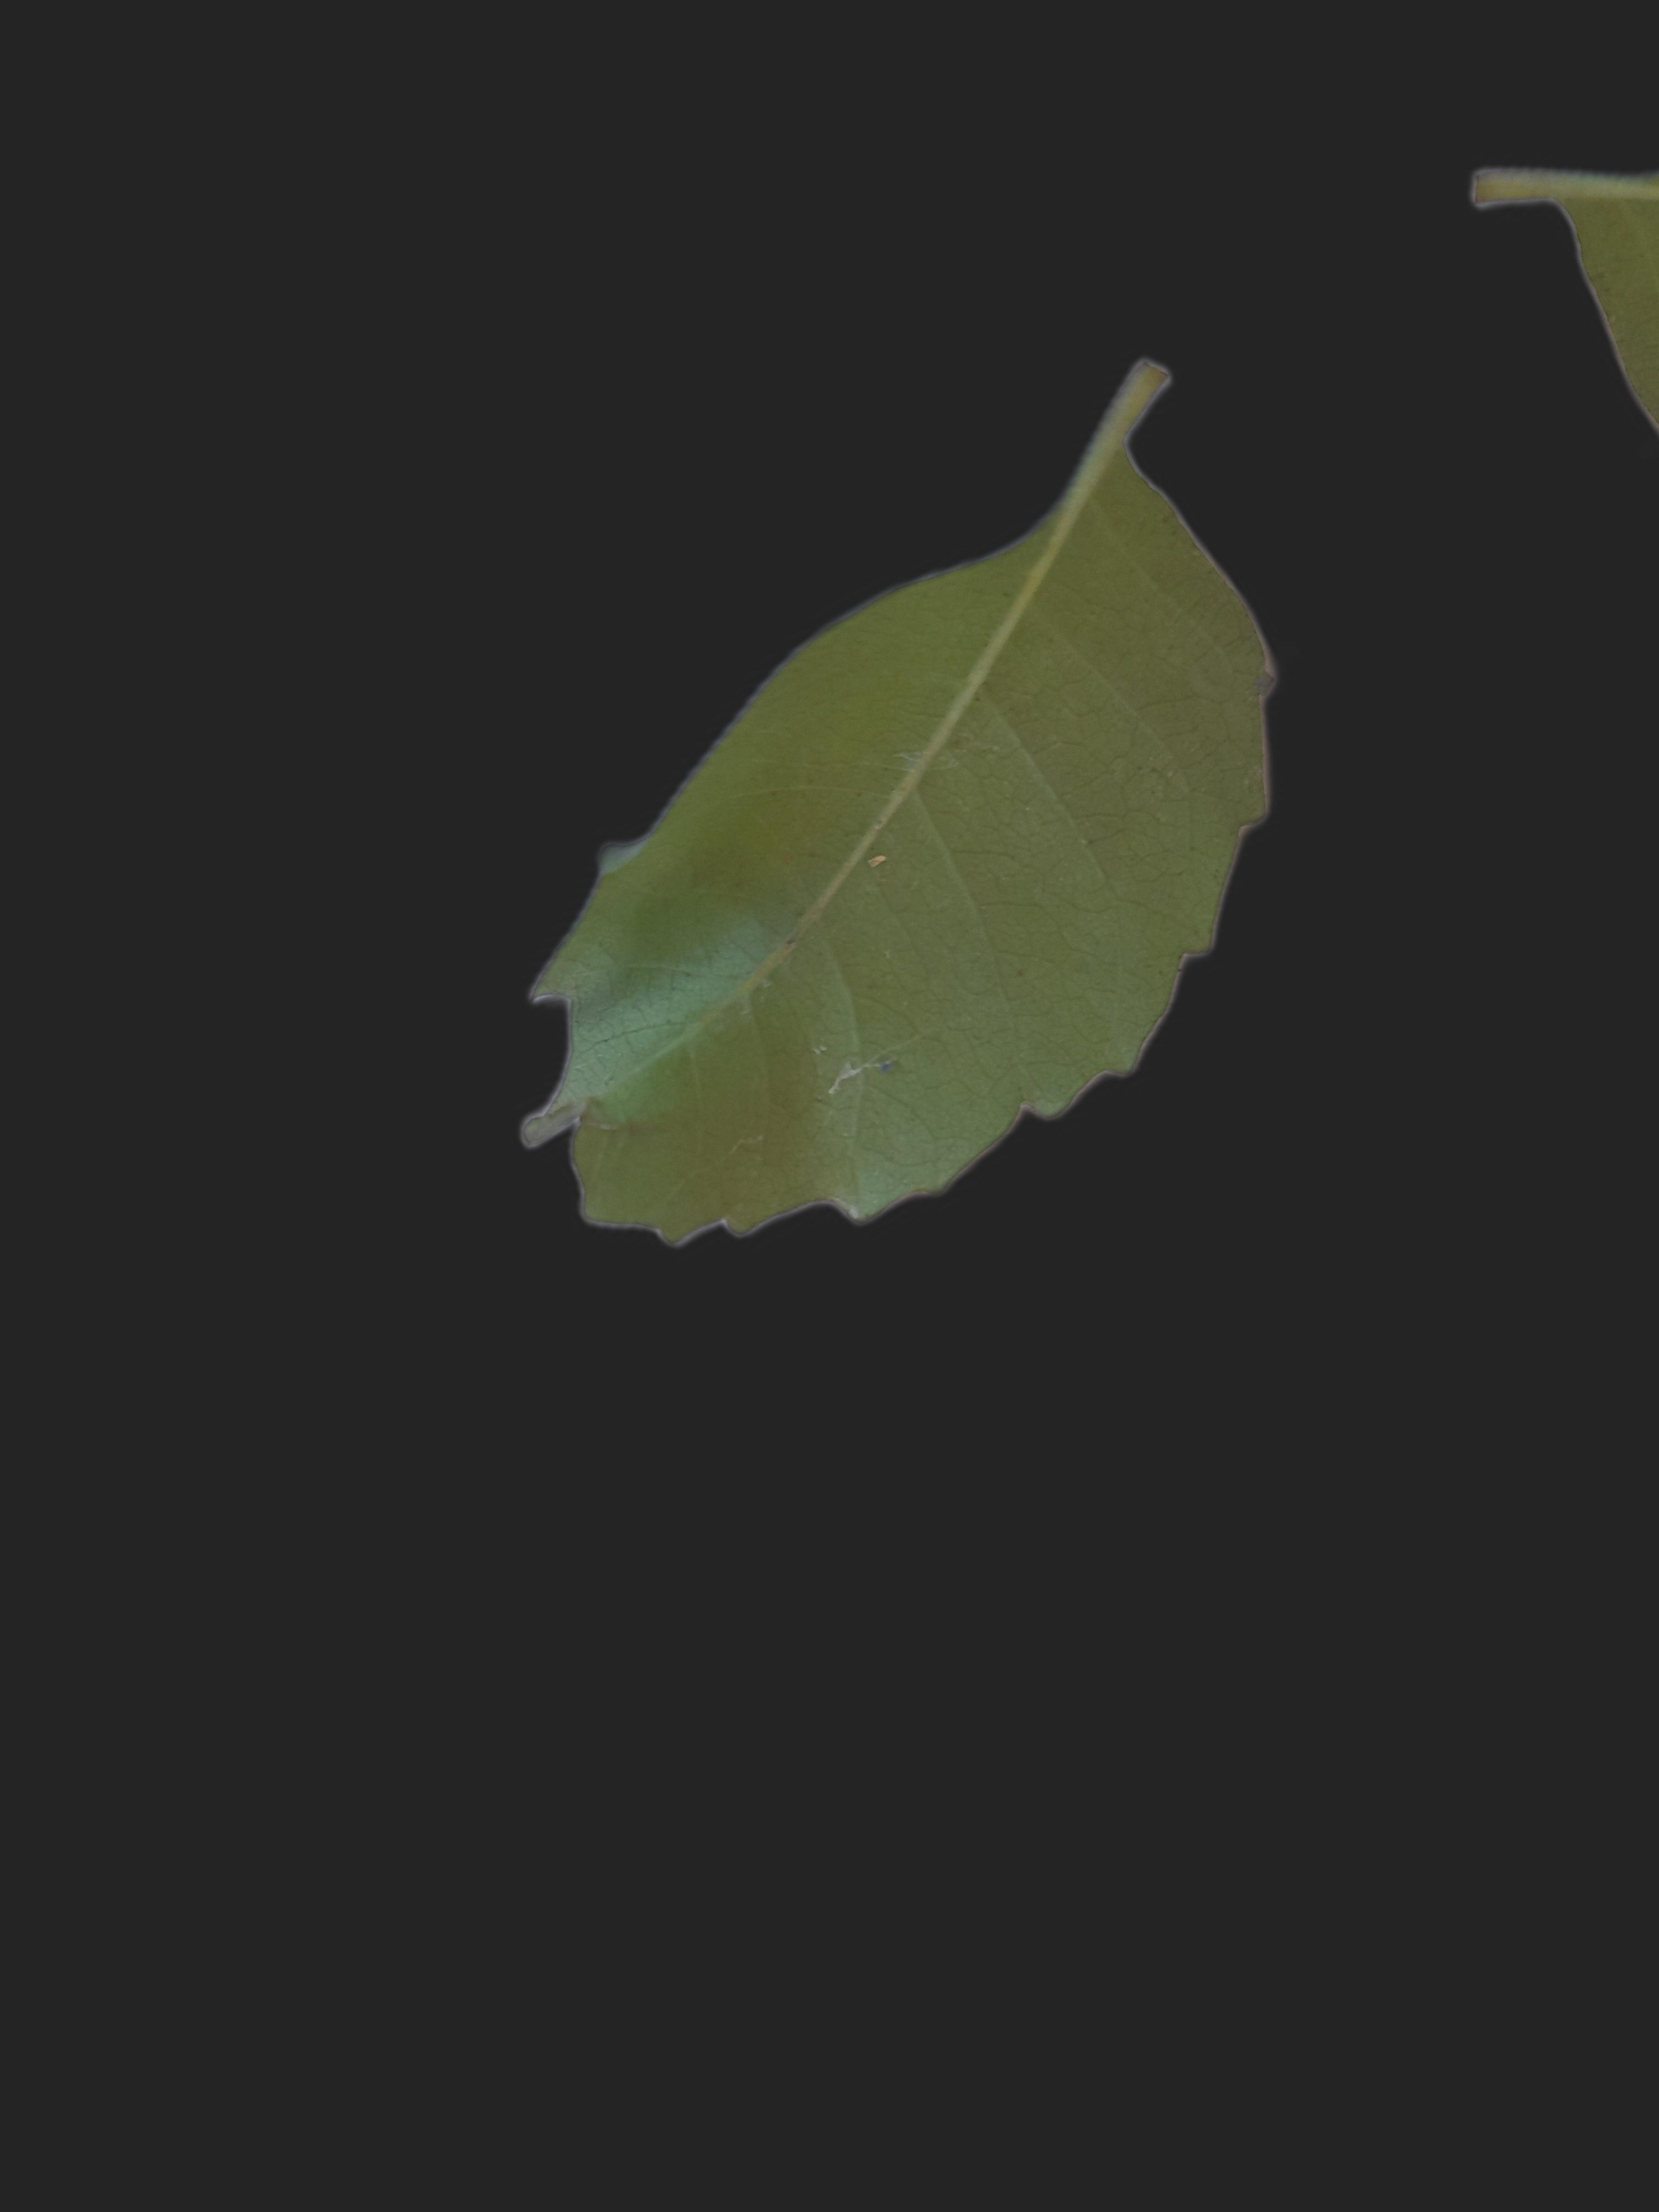
Plant: Neem